Georginho (footballer, born 1991)

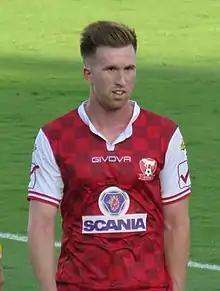
Georginho playing for Bnei Sakhnin in 2015

George Minatto Paulino (born 25 March 1991), commonly known as Georginho, is a Brazilian professional association football who last played for Beitar Jerusalem of the Israeli Premier League.